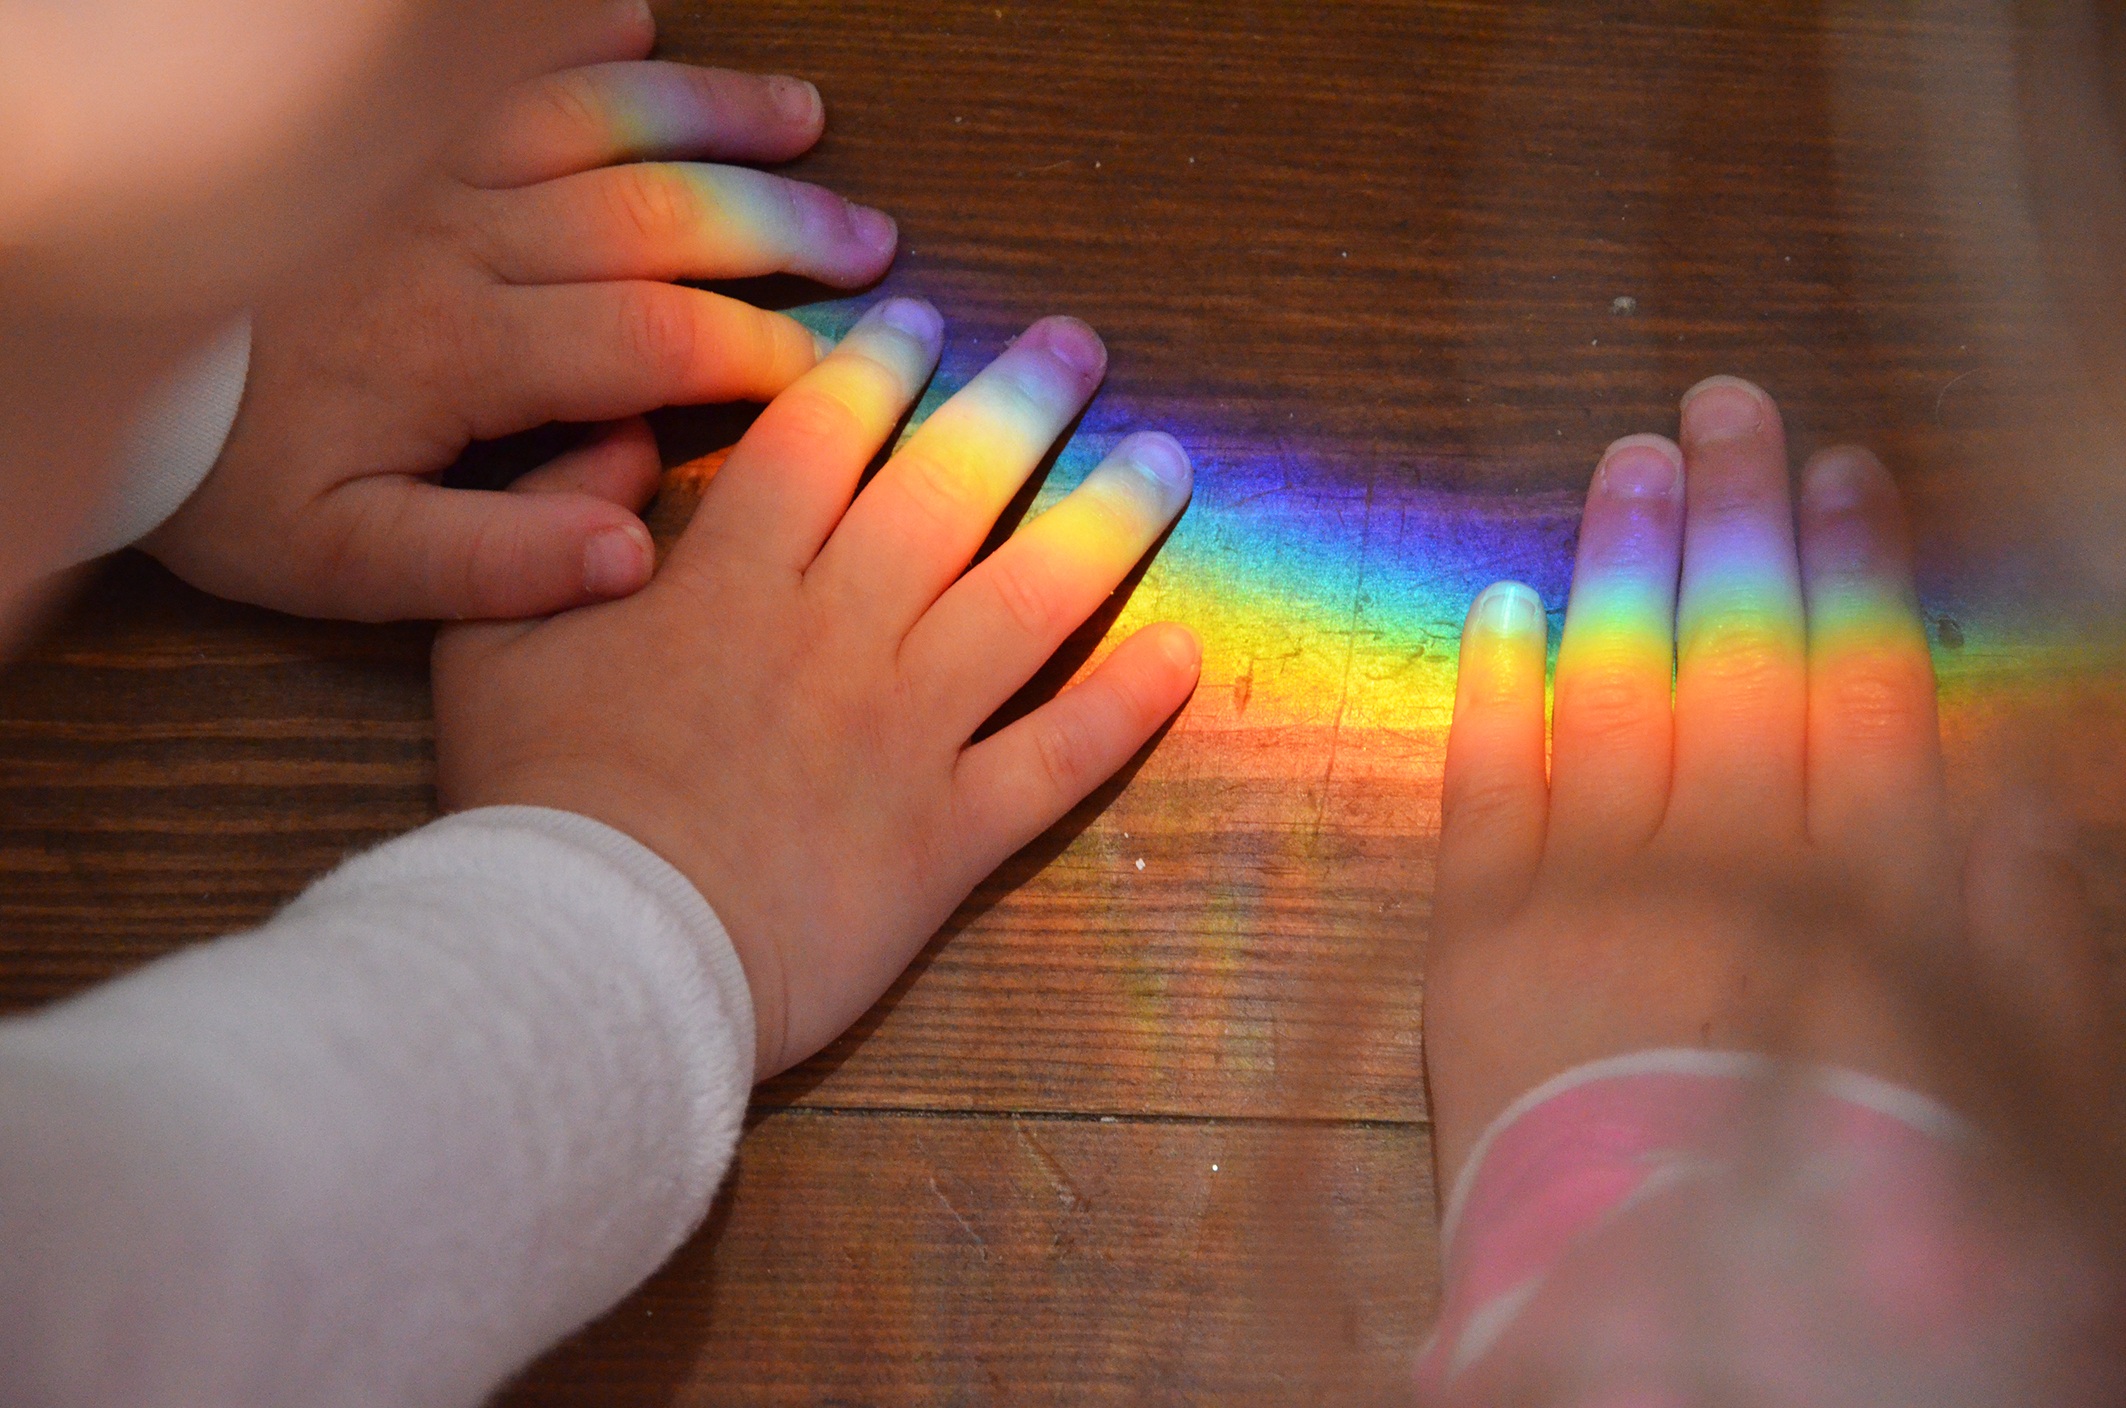
hand, leg, finger, color, yellow, nail, close up, human body, children, rainbow, hands, glasses, macro photography, the hands